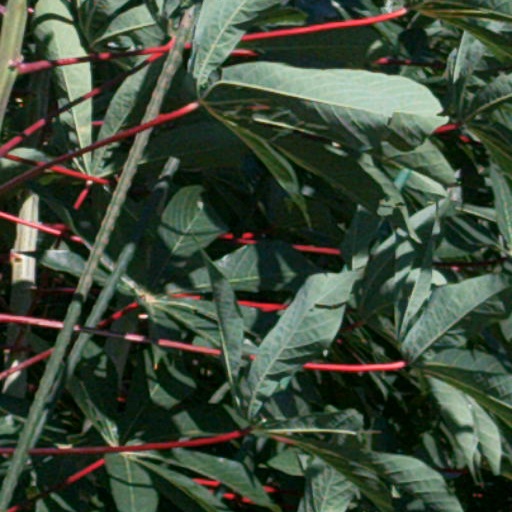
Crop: cassava